List of Mikoyan MiG-29 operators

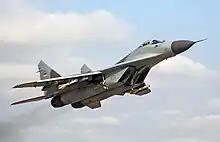
Serbian MiG-29 with a pair of R-60 air-to-air missiles

Serbia had 13 MiG-29s in service as of 2022. Serbia inherited four MiG-29B and one MiG-29UB from Yugoslavia. Refurbished and returned to service in 2009. One MiG-29 crashed in 2009. By 2011, only 3 MiG-29s (2 single seaters and 1 dual seater) were operational. In 2017, the Serbian government signed an agreement with their Russian counterparts for 4 MiG-29 and 2 MiG-29UB that were modernized. Belarus also donated 4 aircraft with a more modest modernization package. While the aircraft were donated, modernization was paid for by Serbia. Deliveries of all 10 aircraft were completed in 2021, bringing the total number to 14.